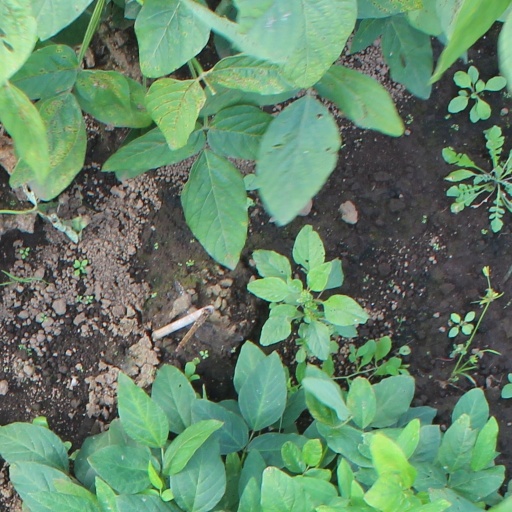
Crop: soybean